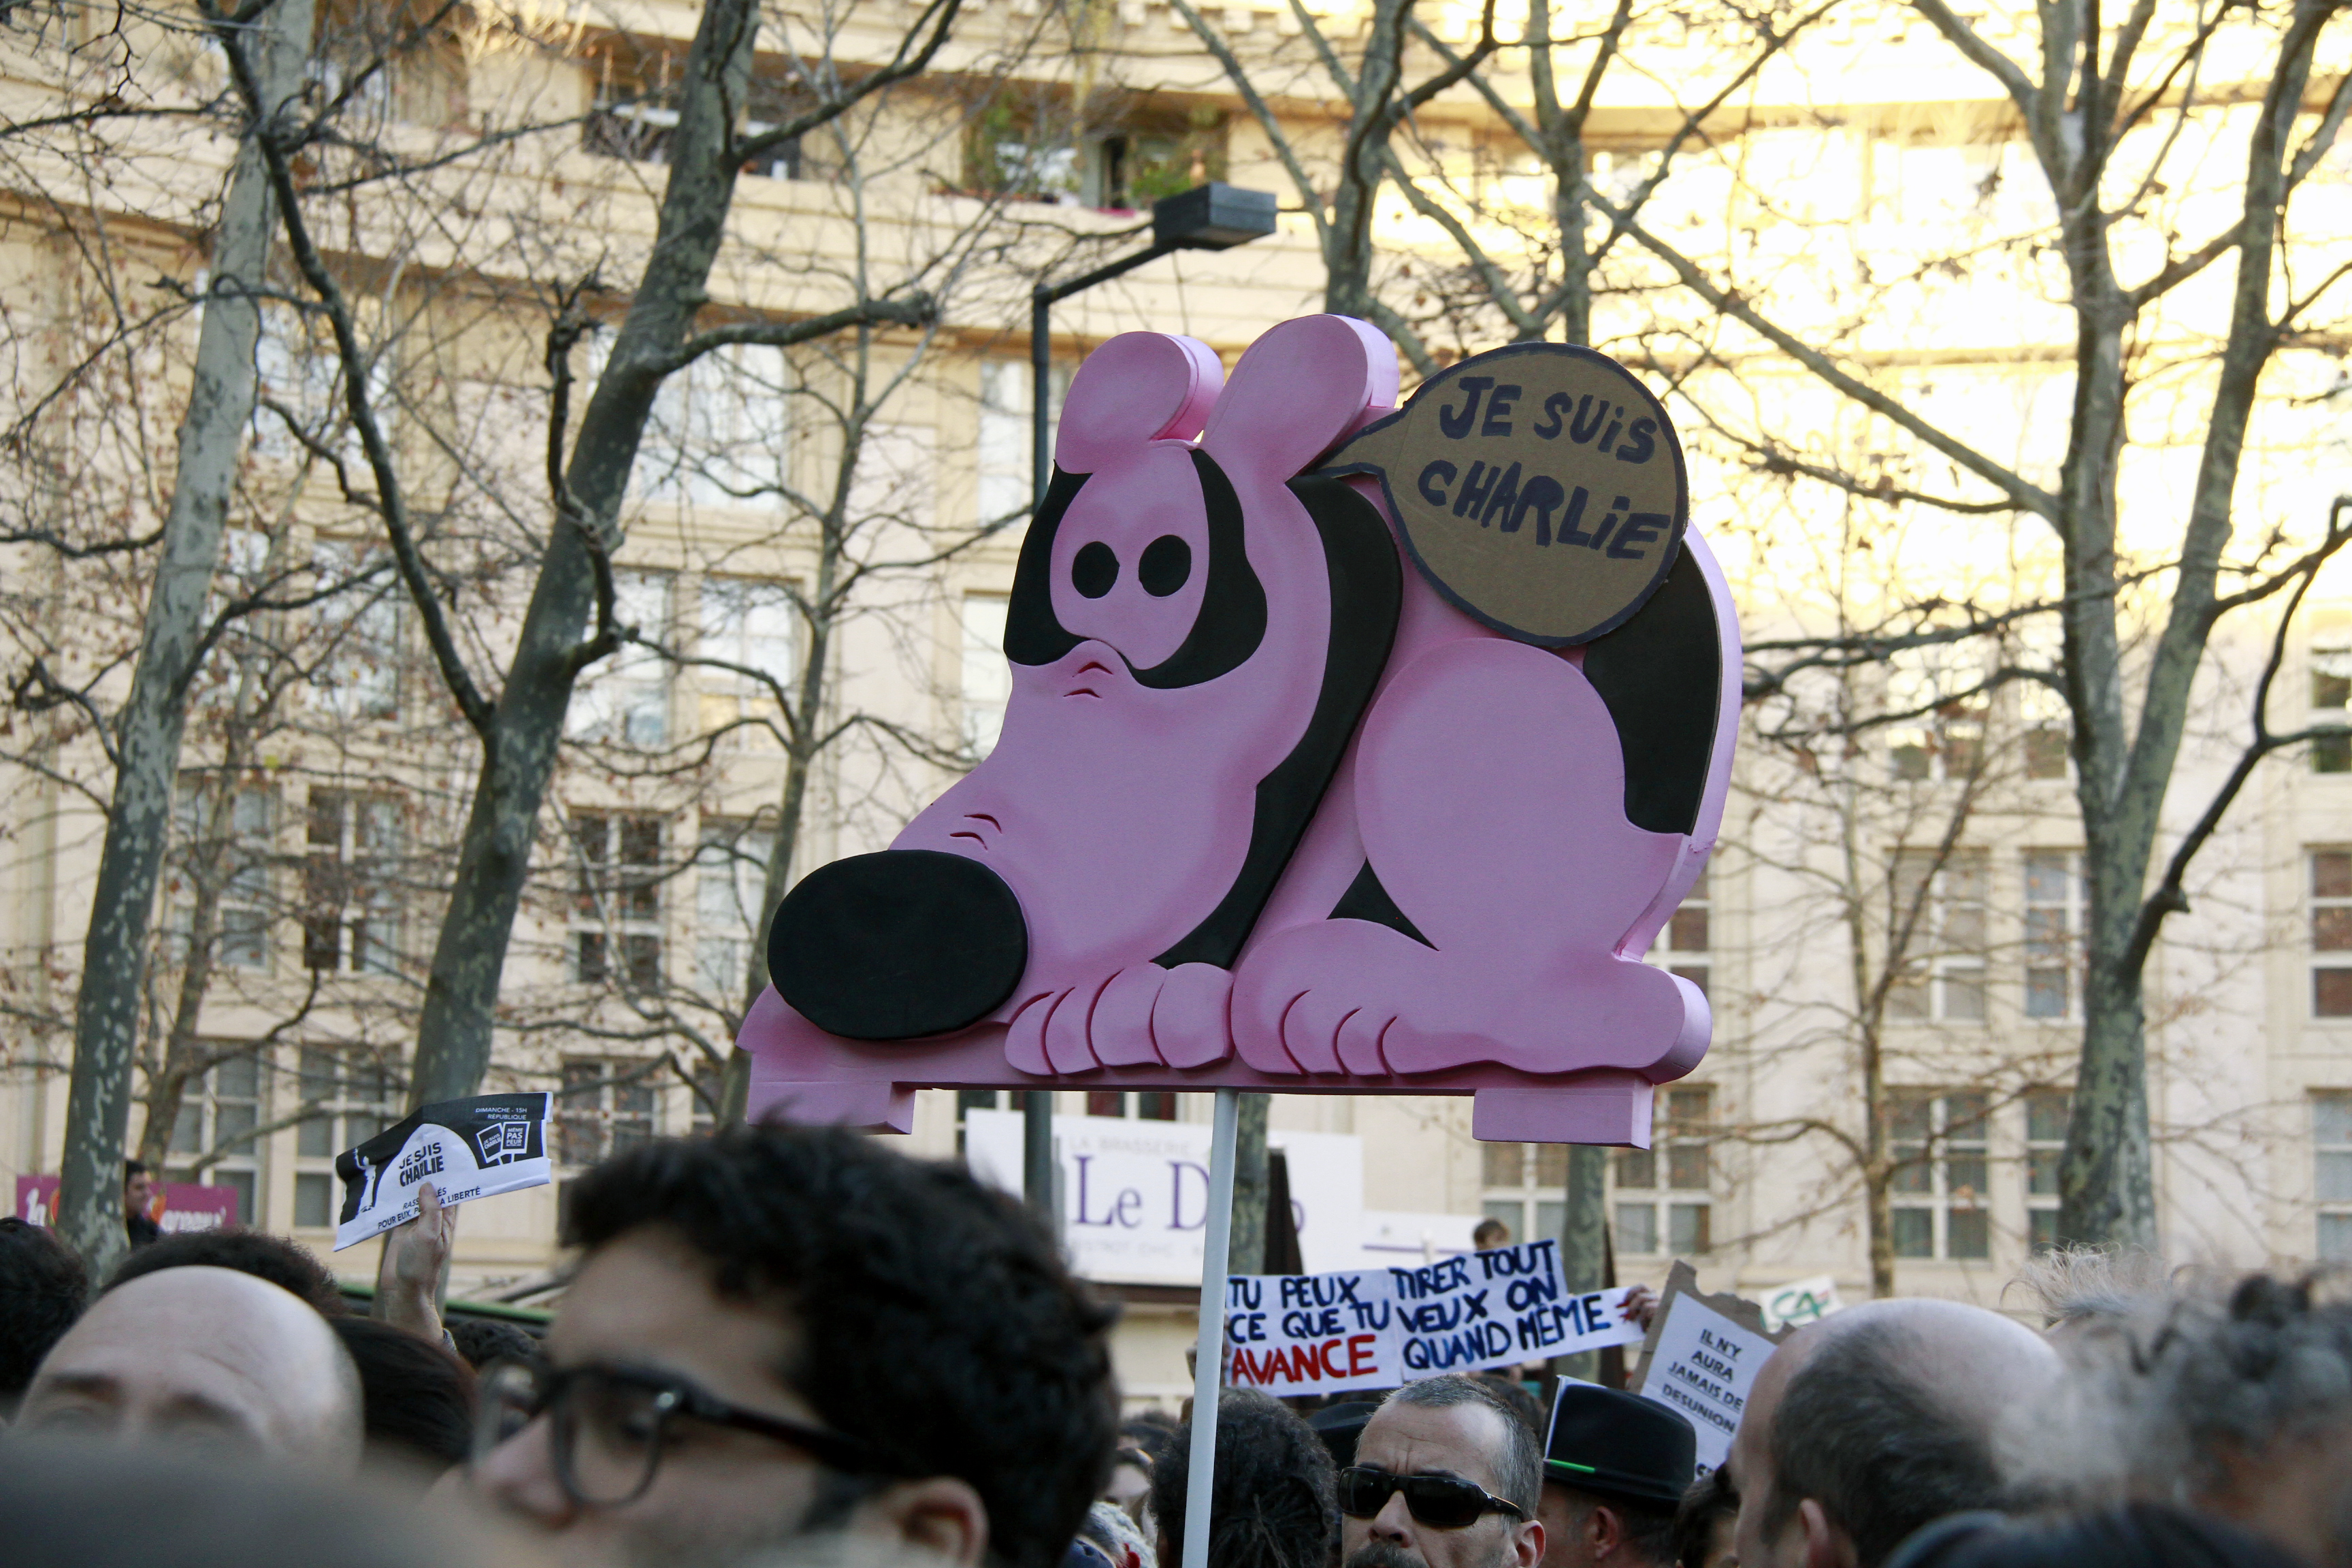
crowd, france, europe, festival, midi, charliehebdo, montpellier, languedocroussillon, hrault, libert, demonstration, rpublique, presse, protest